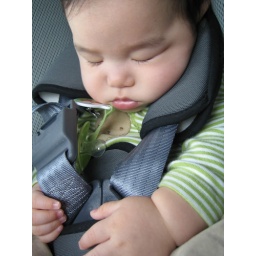
poor little guy slumped asleep in the car seat